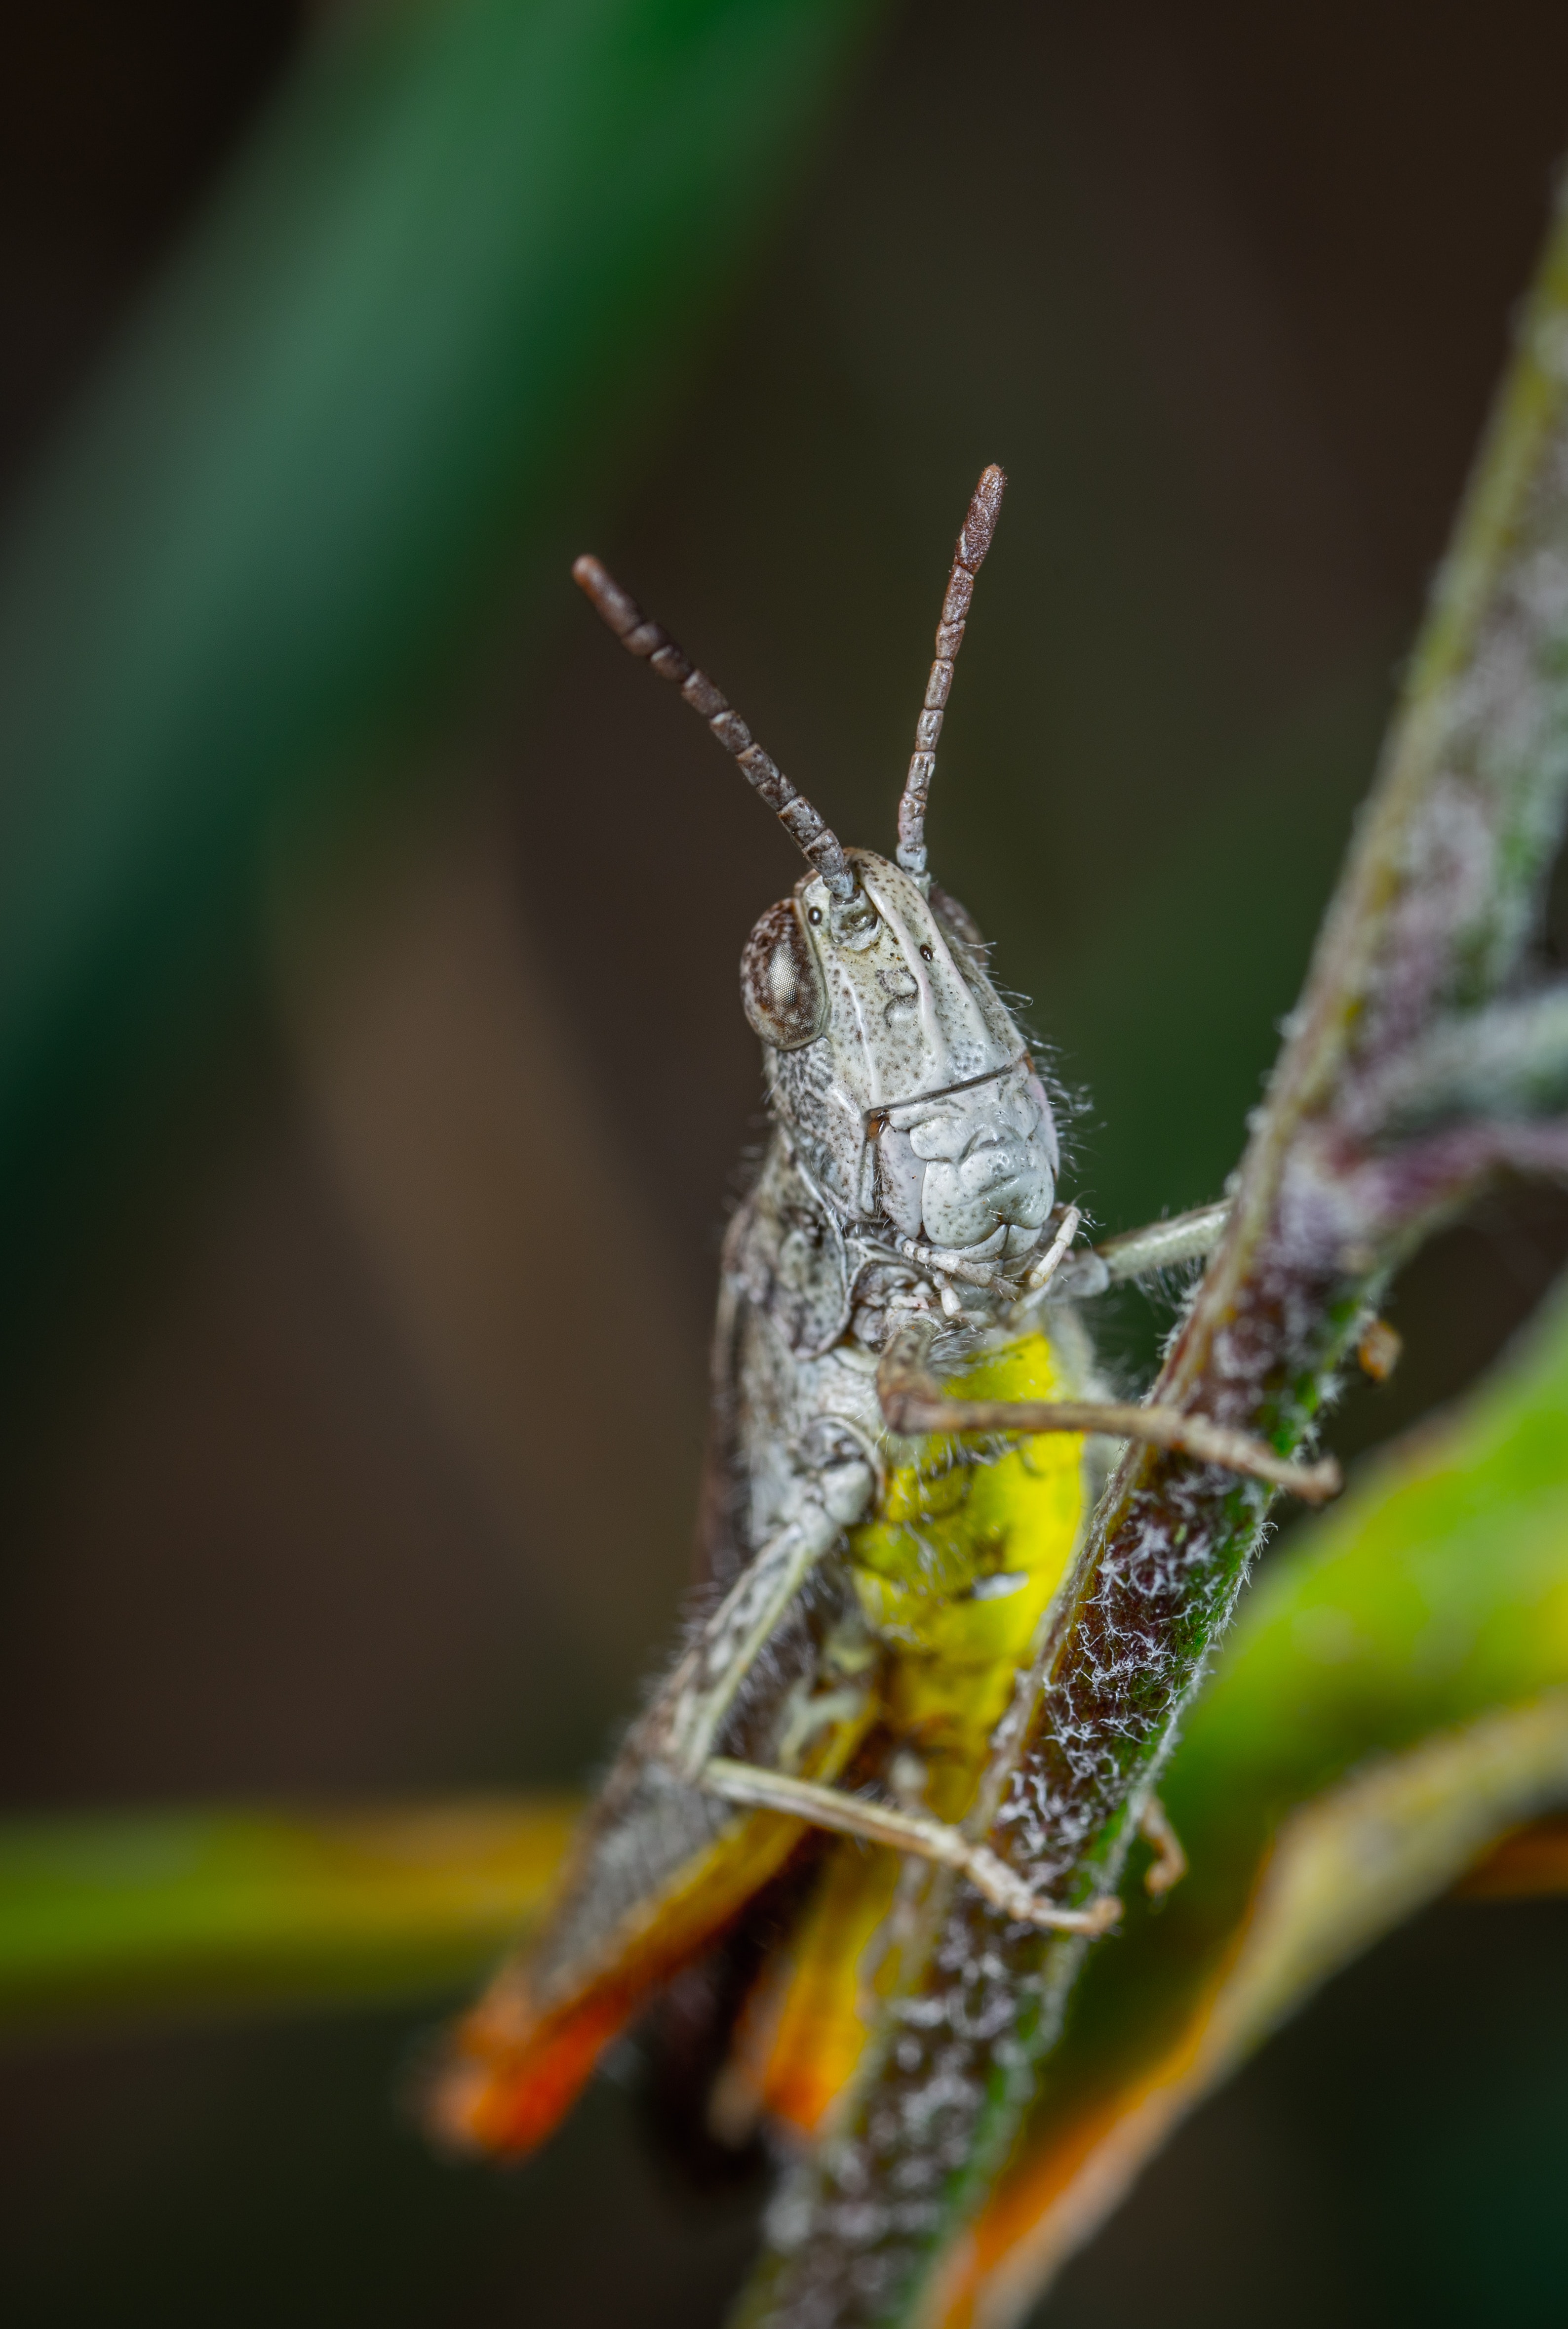
insect, grasshopper, locust, macro photography, cricket like insect, invertebrate, close up, cricket, organism, eye, pest, photography, wildlife, adaptation, arthropod, bug, stock photography, dragonfly, plant, twig, plant stem, parasite, membrane winged insect, Scentless Plant Bugs